AW Rostamani Group

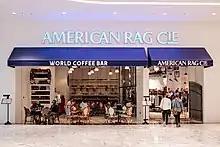
American Rag Cie Store

AW Rostamani Lifestyle, started in the year 2012. AW Rostamani Lifestyle are into fashion, jewelry and homeware sectors regionally, with a portfolio that includes international and regional brands such as Georg Jensen, Graffiti, Vhernier, Angels, Apartment 51 and American Rag.